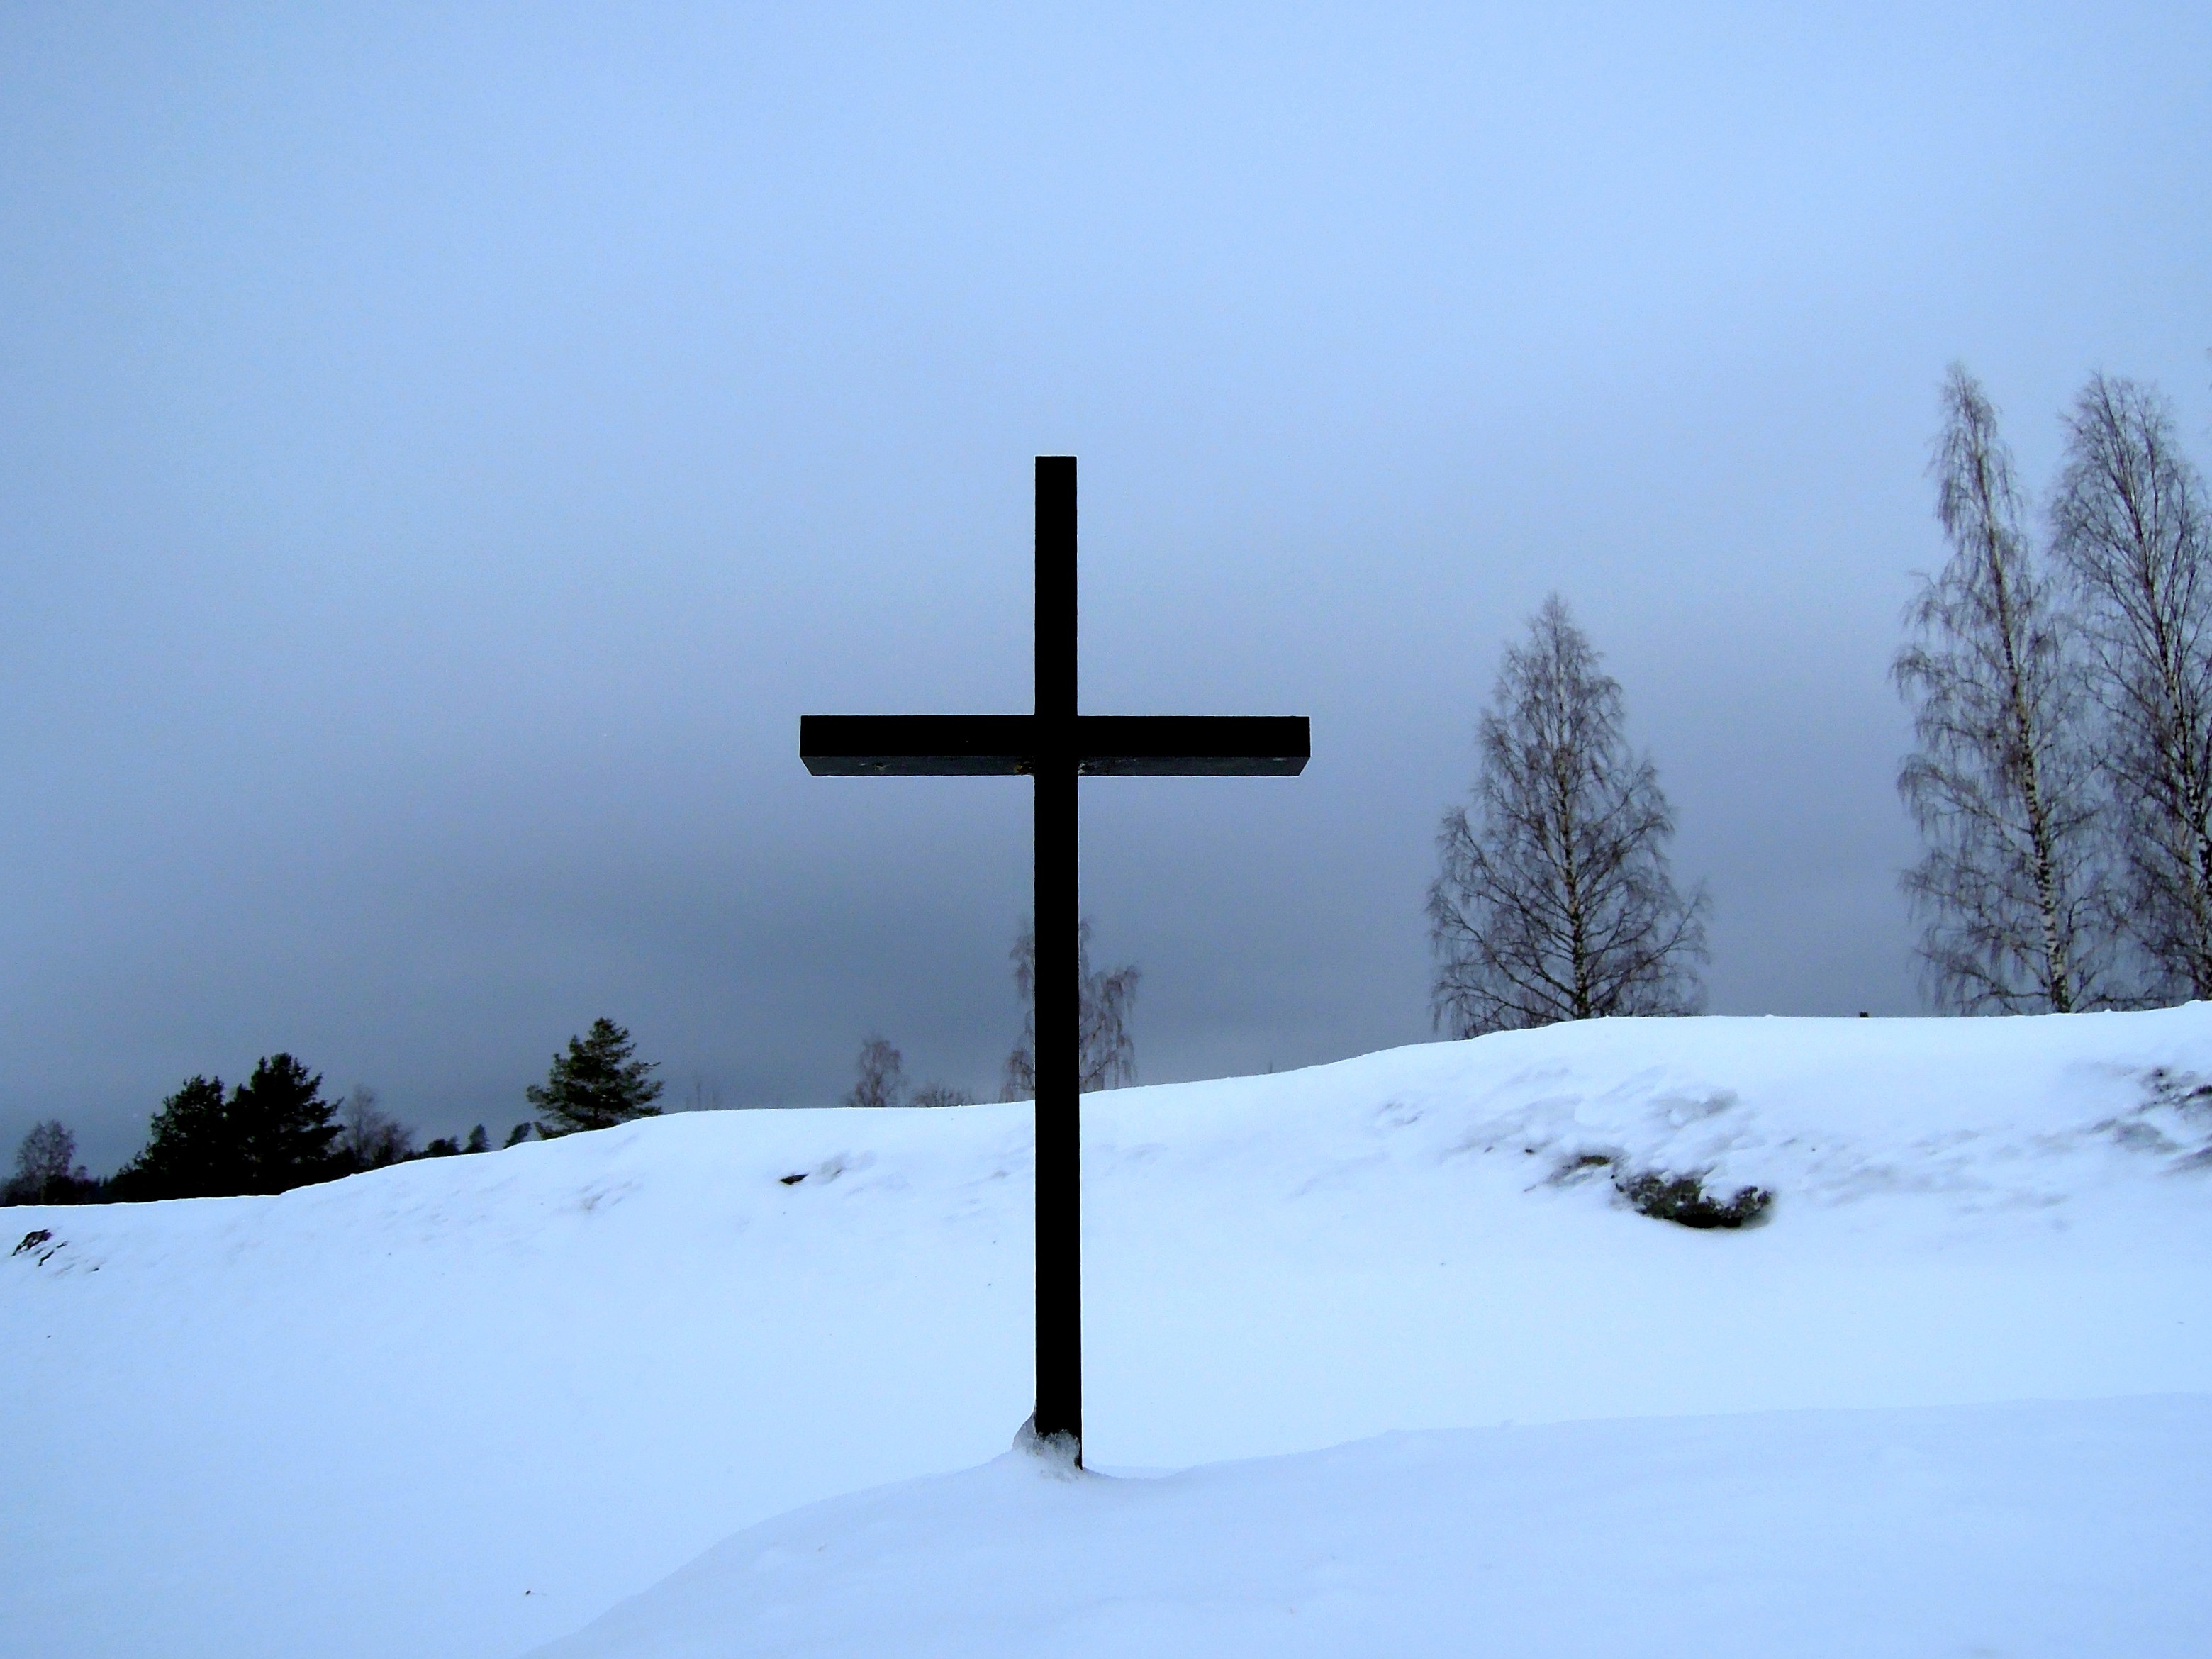
snow, winter, building, symbol, weather, religion, blue, church, cross, season, christianity, blizzard, freezing, finnish, lutheran, wooden church